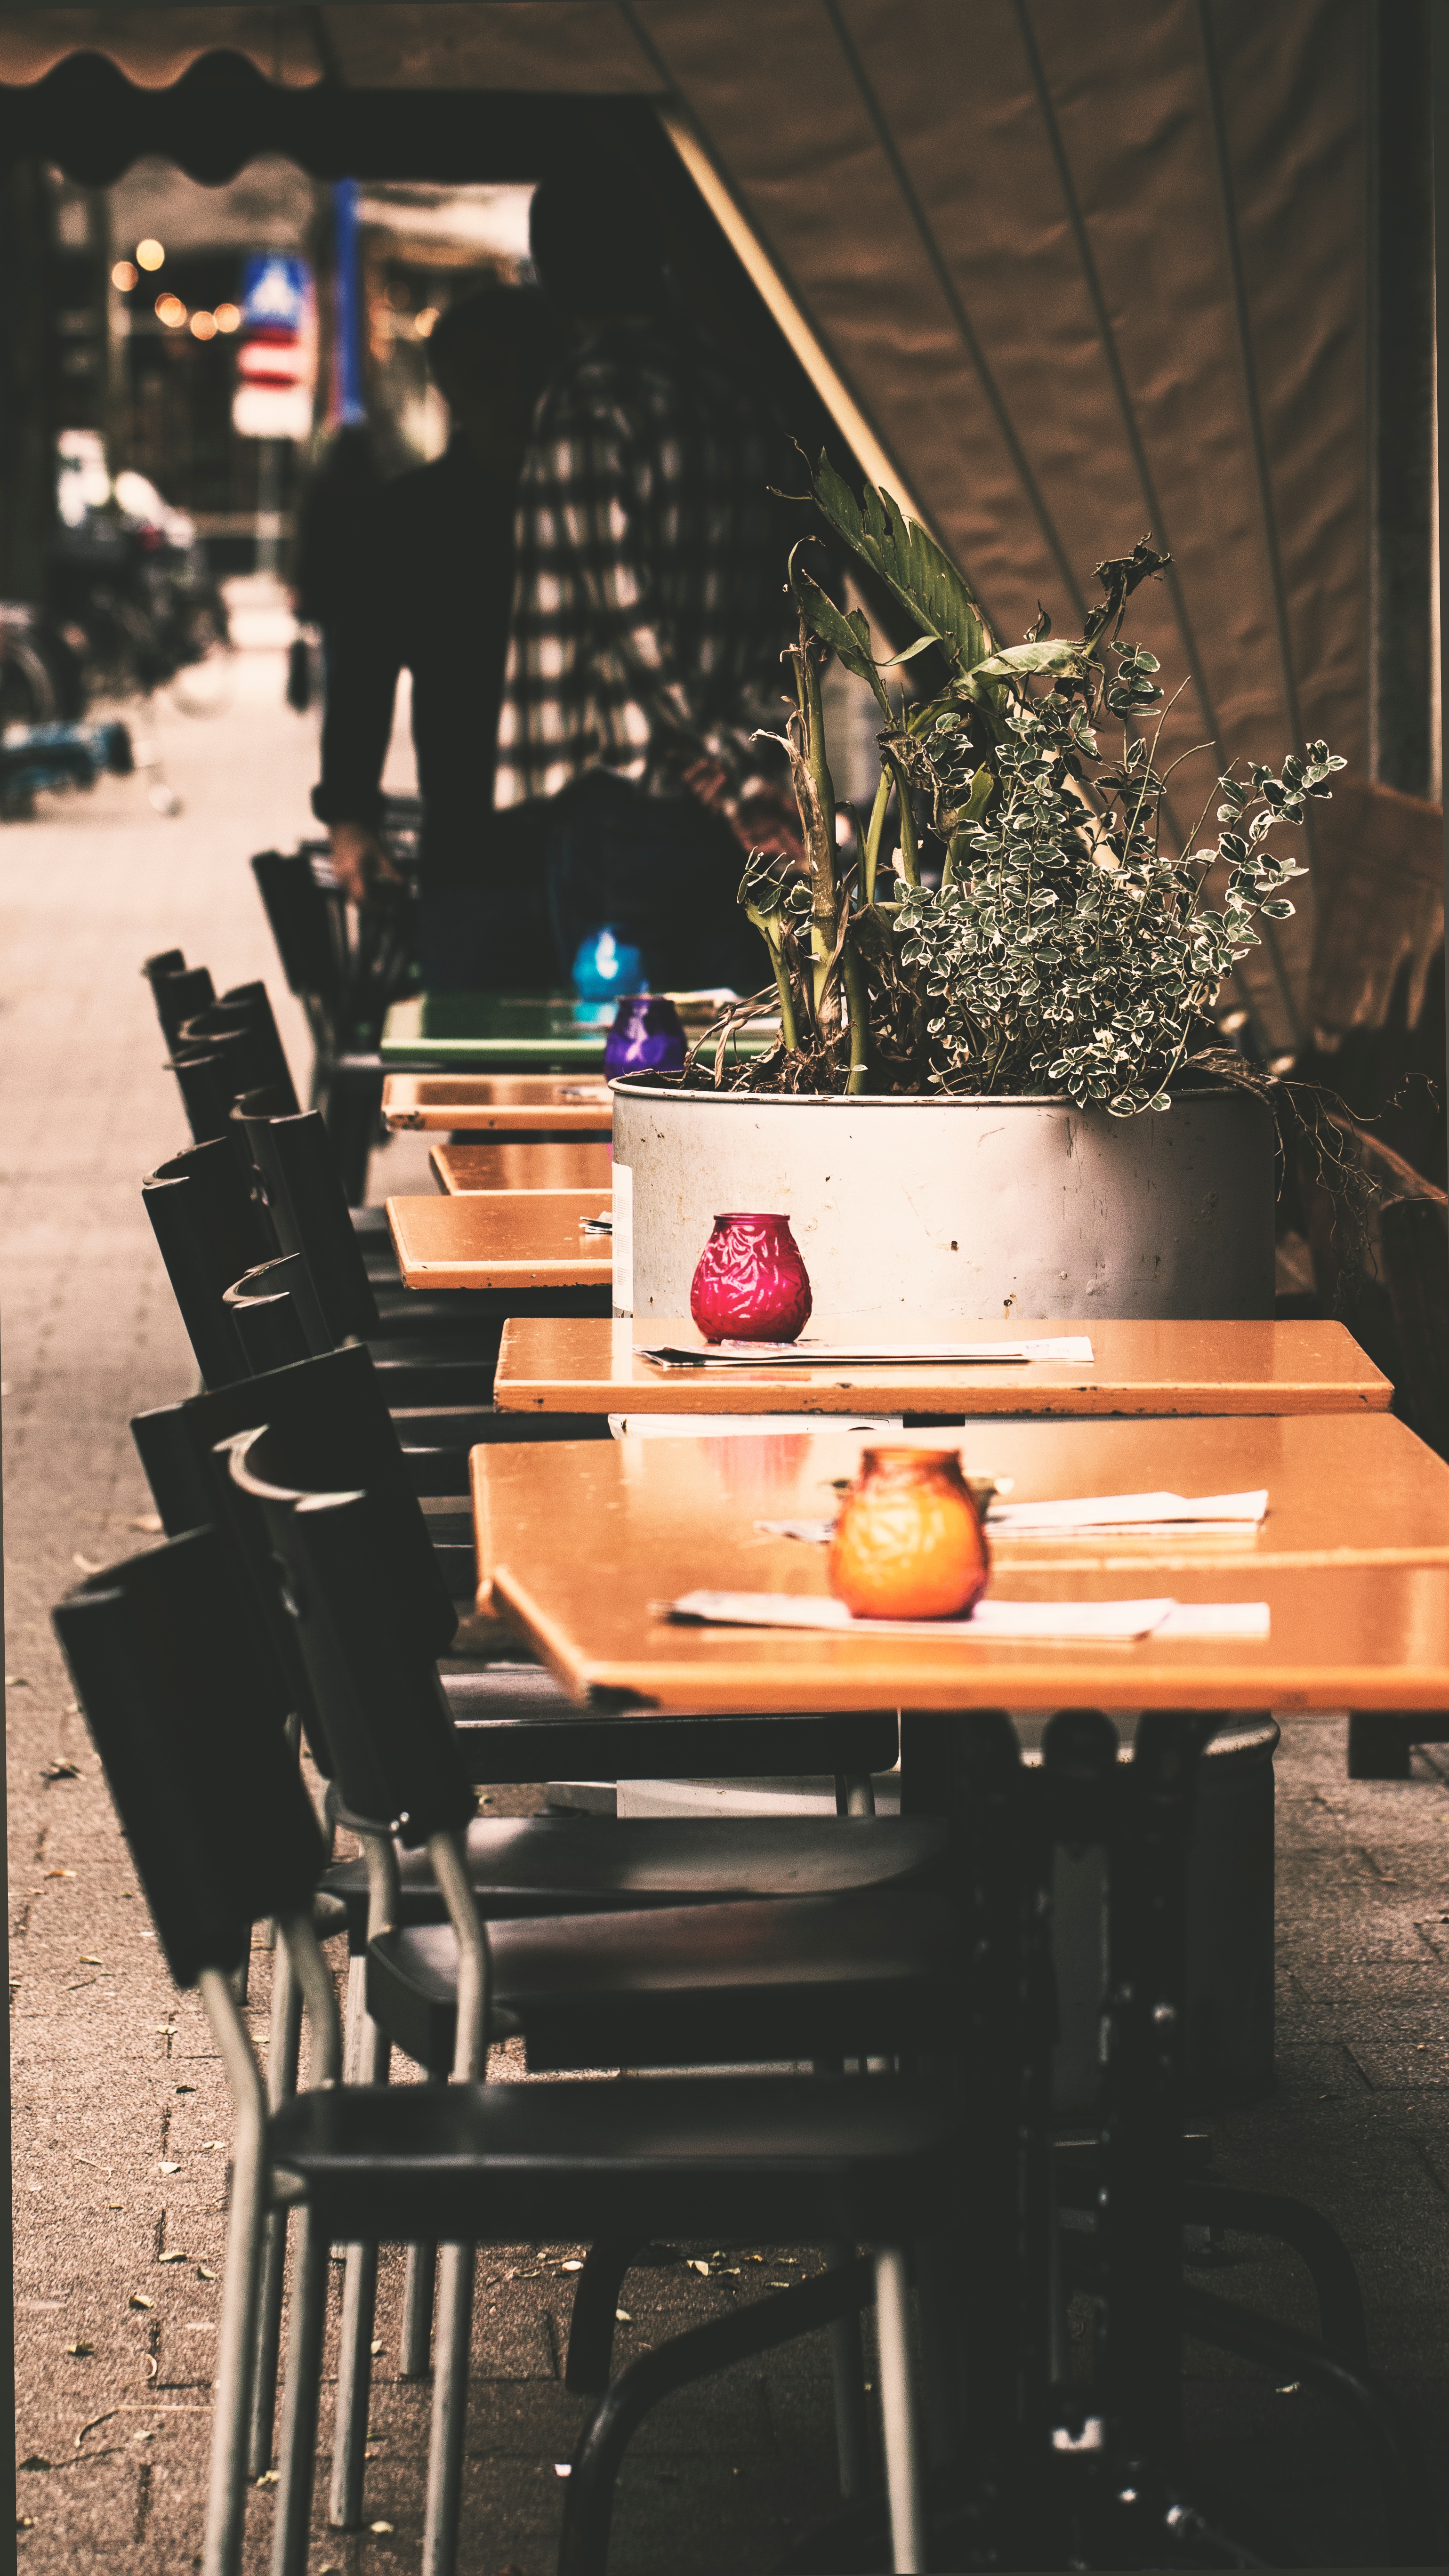
table, color, furniture, room, design